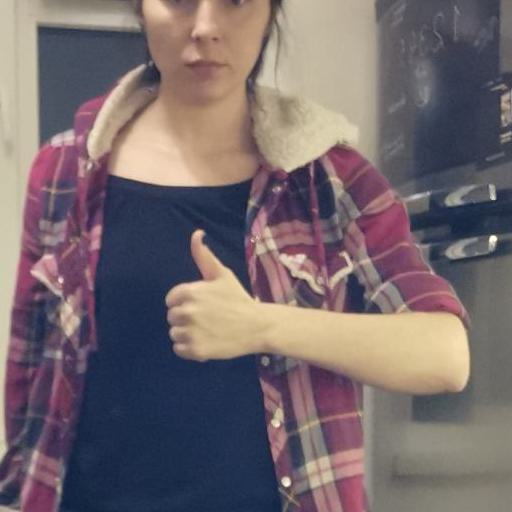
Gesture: like